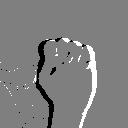
ASL letter: s